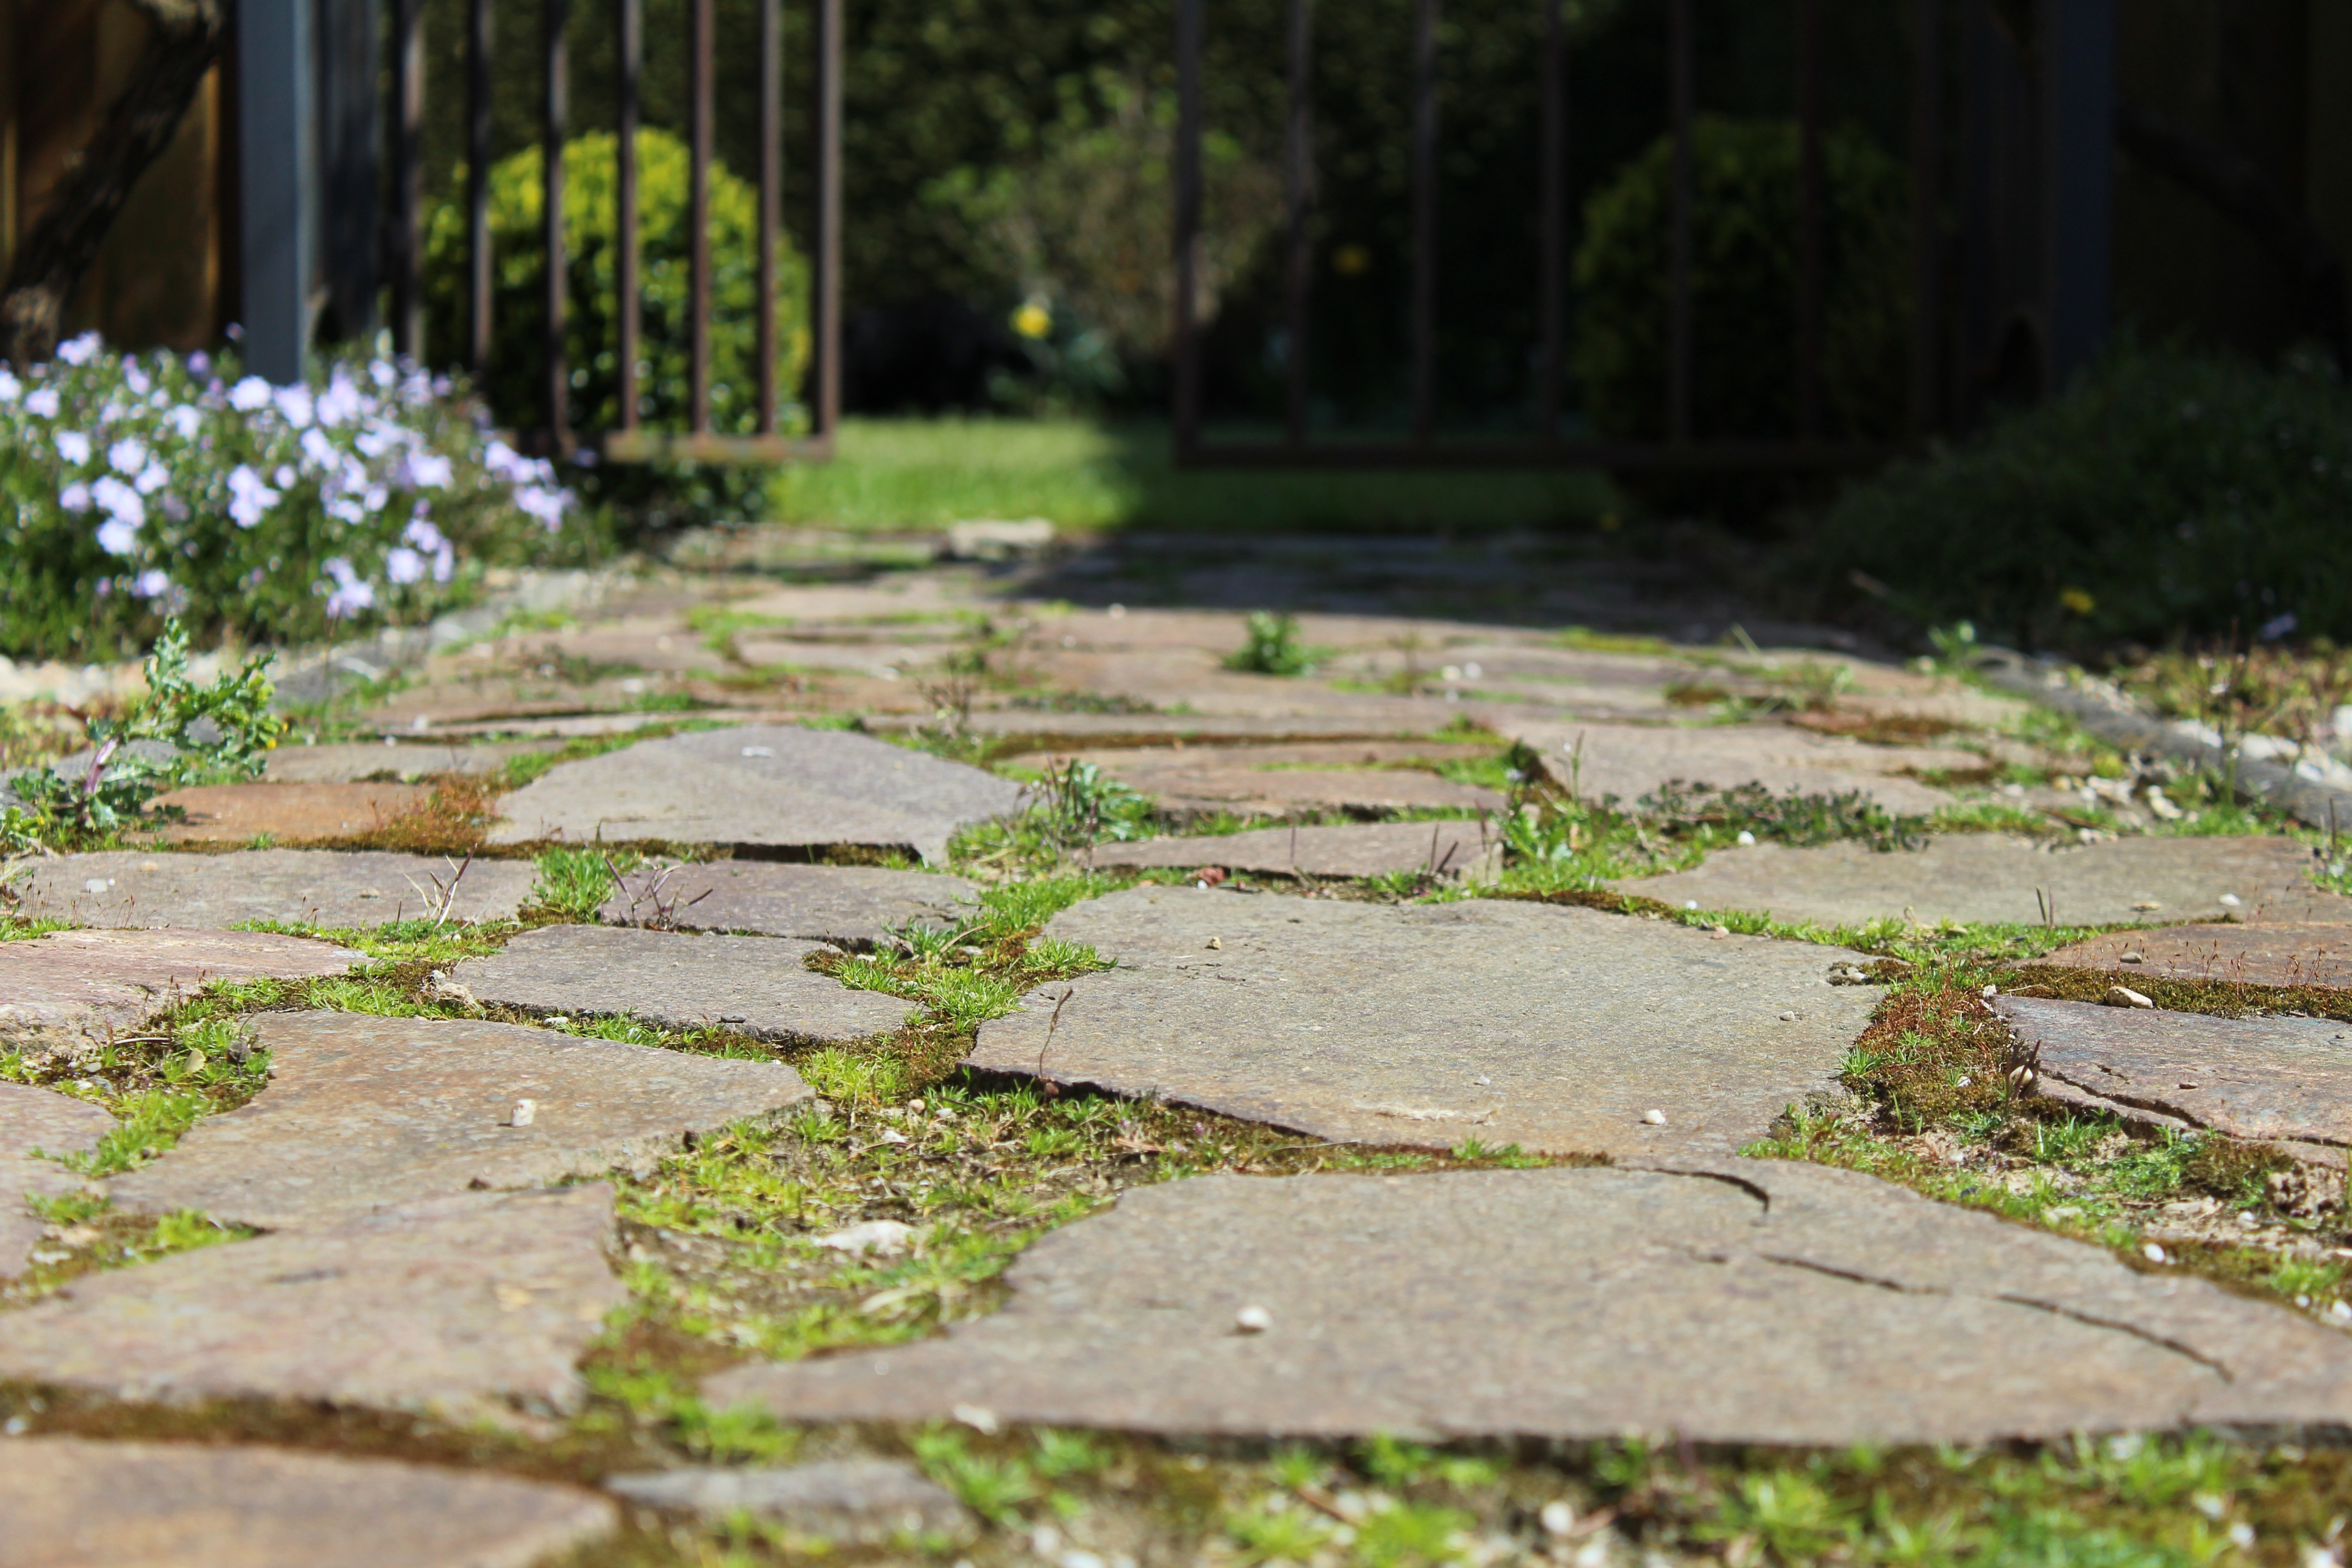
grass, ground, lawn, sidewalk, cobblestone, wall, walkway, green, backyard, soil, garden, stones, landscaping, yard, away, slabs, paved, flooring, road surface, steinweg